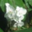
Label: orchid